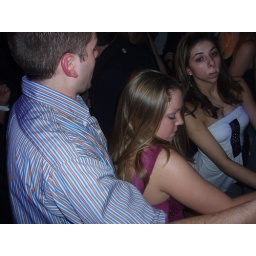
girl in the white has an invisible stash